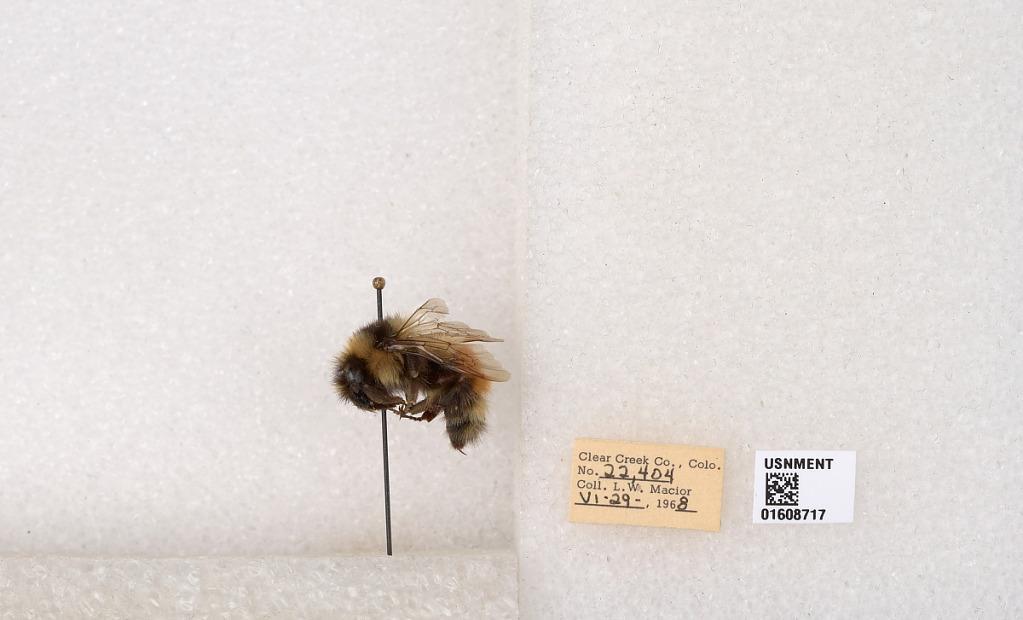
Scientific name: Bombus (Pyrobombus) sylvicola Kirby
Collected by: L. Macior
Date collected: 1968-6-29
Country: United States
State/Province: Colorado
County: Clear Creek
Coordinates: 39.6891, -105.644